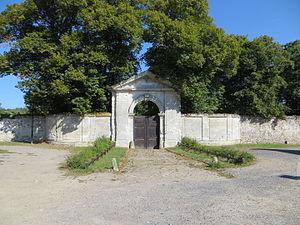
Portail de l'ancien château
Cet article recense les monuments historiques de l'est de l'Oise, en région des Hauts-de-France, en France.
Ivors est une commune française située dans le département de l'Oise en région Hauts-de-France.
Cet article recense de manière non exhaustive les châteaux, maisons fortes, mottes castrales, situés dans le département français de l'Oise. Il est fait état des inscriptions et classements au titre des monuments historiques, ainsi que de l'inscription au pré-inventaire des jardins remarquables.